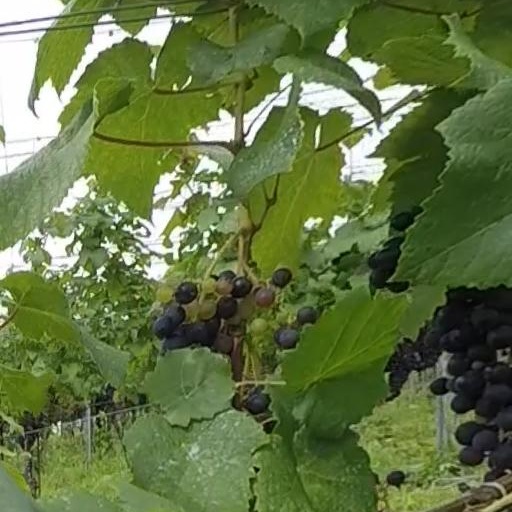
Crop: grape